Question: Please indicate a possible affordance area of the hold_book that can be used for holding
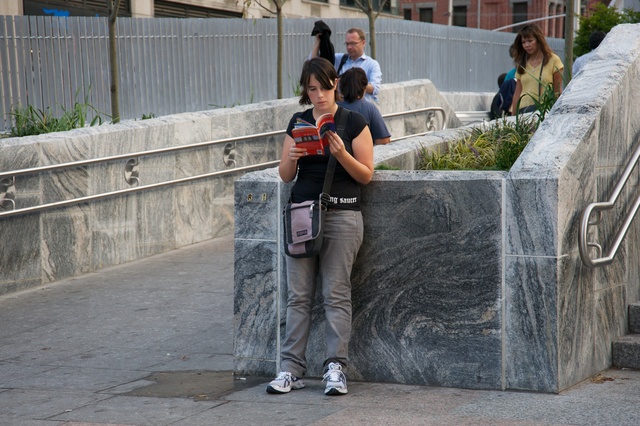
Answer: [288.934, 109.249, 336.934, 154.249]